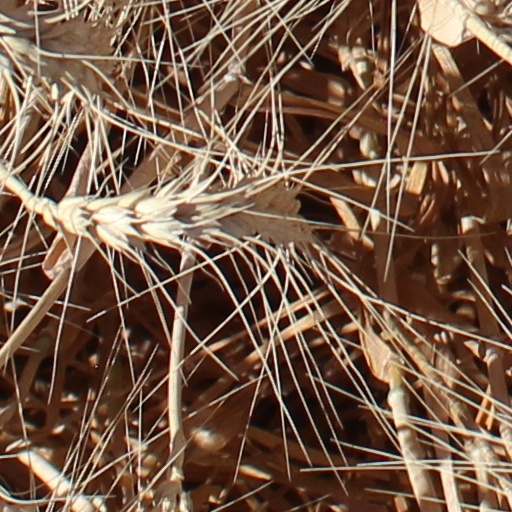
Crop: wheat